Answer in natural language. Considering the relative positions, is Doorway (marked B) to the left or right of Window (marked C)? Choose between the following options: left or right
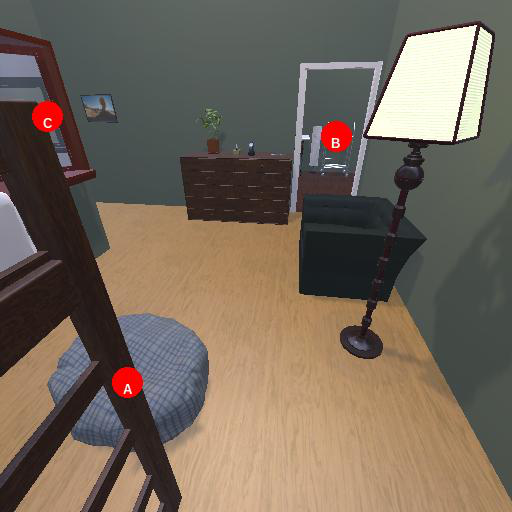
<answer>right</answer>